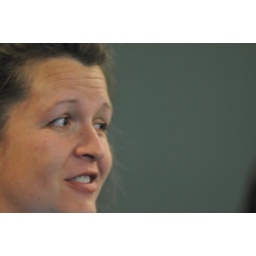
Israeli scouts visit girl scouts headquarters and troop house in Louisville Kentucky.